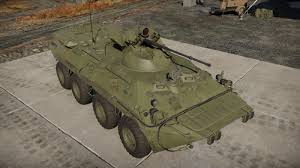
Label: BTR